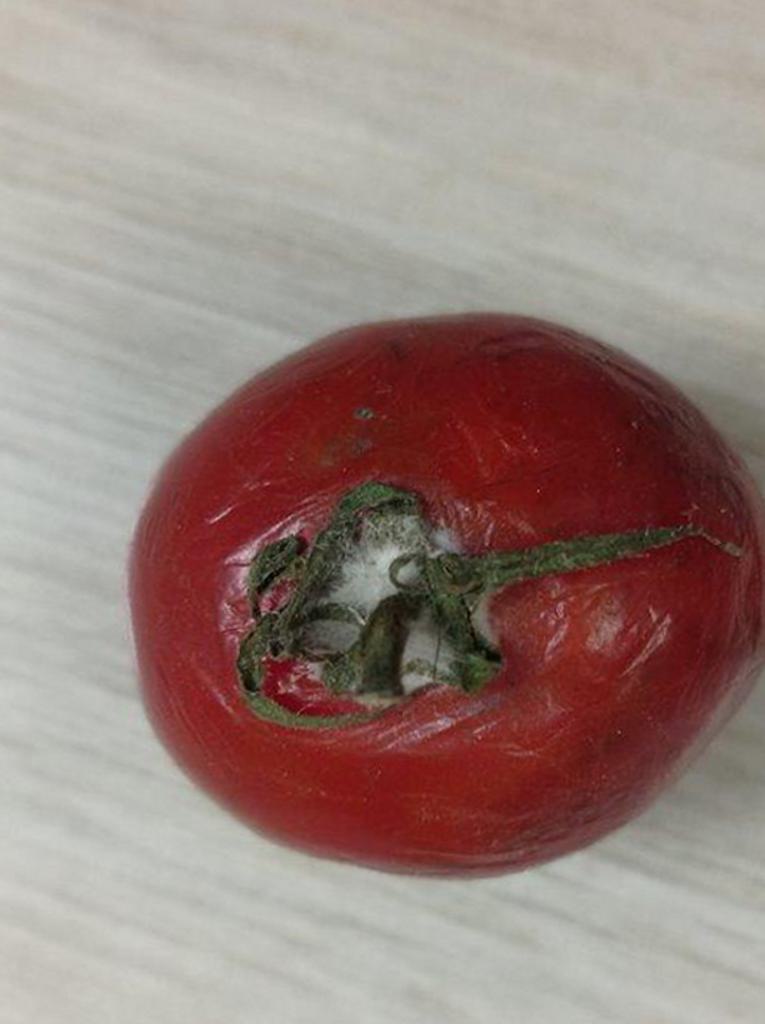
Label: Rotten